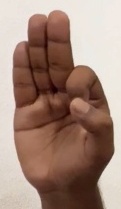
ASL sign: F